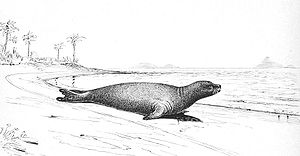
Karibisk munkesæl / Beskrivelse
Tegning af Monachus tropicalis
Den Karibiske munkesæl var en sælart hjemmehørende i Caribien. Den betragtes nu som uddød. Fangst af sælerne til produktion af olie og overfiskning af deres fødekilder er de formodede årsager til at de blev udryddet. Den sidste bekræftede observation af karibisk munkesæl var i 1952 på Serranilla Bank, mellem Jamaica og Nicaragua.I 2008 blev arten officielt erklæret uddød af USA efter en omfattende eftersøgning, der varede i omkring fem år. Karibiske munkesæler var tæt beslægtet med stillehavsmunkesæler, der lever omkring Hawaii, og middelhavsmunkesæler.